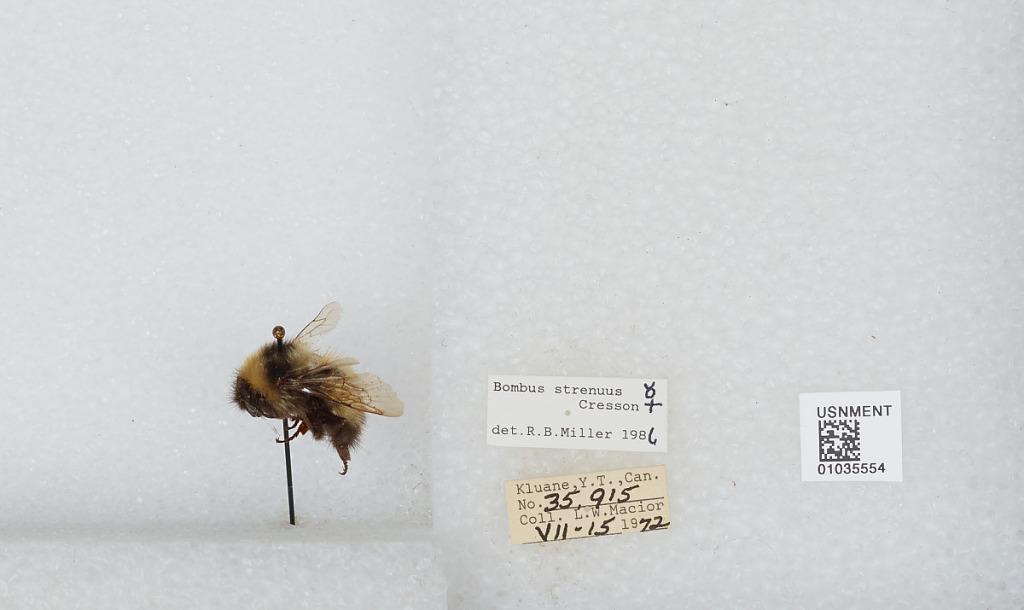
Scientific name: Bombus (Alpinobombus) neoboreus Sladen
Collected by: L. Macior
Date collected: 1972-7-15
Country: Canada
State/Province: Yukon Territory
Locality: Kluane
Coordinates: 60.75, -139.5
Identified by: Miller, R. B.